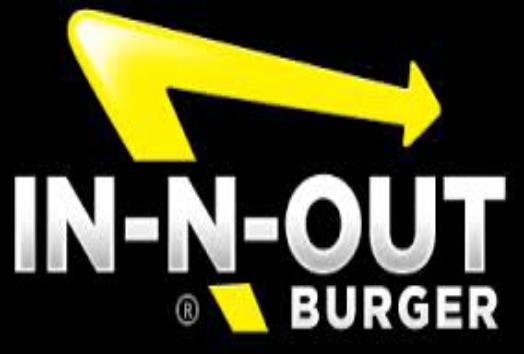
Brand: In-N-Out Burger
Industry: Food